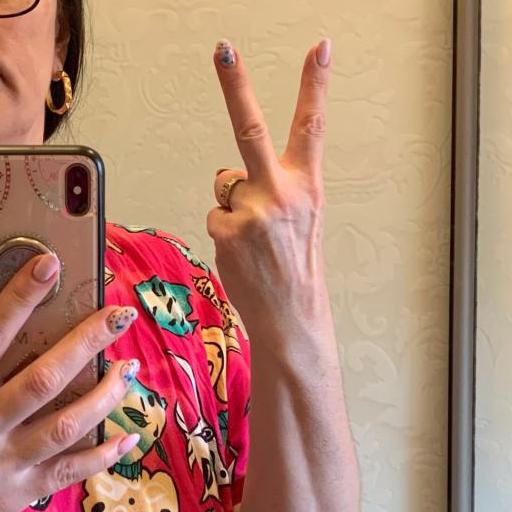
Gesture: peace_inverted